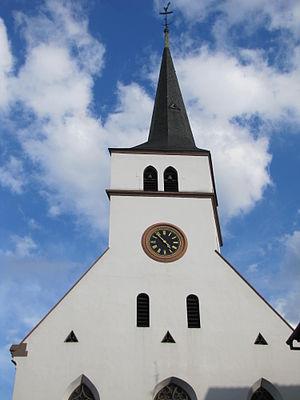
Alsace, Bas-Rhin, Église protestante Saint-Guillaume de Strasbourg (PA00085026).
La brasserie de l'Espérance est une brasserie alsacienne installée à Schiltigheim, commune voisine de Strasbourg, dans le Bas-Rhin. Fondée en 1746 elle appartient aujourd'hui au groupe Heineken.